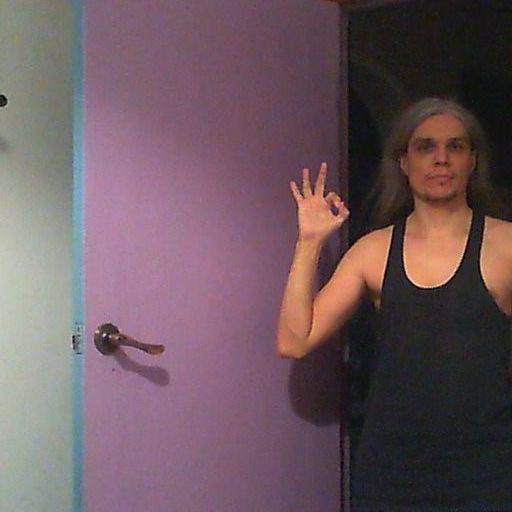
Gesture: ok